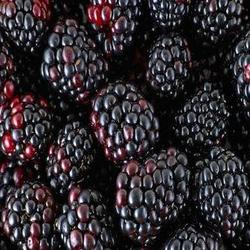
Label: Blackberry